Hydrofoil

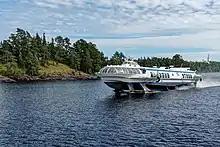
Hydrofoil high-speed boat Meteor on Lake Ladoga, Russia.

Mid-2010s saw a Russian governmental program aimed at restoring passenger hydrofoil production. The , based on the earlier , Kolhida and Katran models, became the first to enter production, initially on factory in Rybinsk, and later on More shipyard in Feodosiya. Since 2018, the ships are running Sevastopol-Yalta and Sochi-Gelenzhik-Novorossiysk, with a Sevastopol-Sochi connection in the immediate plans in 2021. At the same time, the Alekseyev Bureau began building lighter, smaller hydrofoils, based on a widely successful model, at its own plant in Nizhny Novgorod, the relatively shallow-draft boats used on the Ob and the Volga. The , a development of the , became the Valday's larger sibling, the first ship launched in Nizhny Novgorod in August 2021.